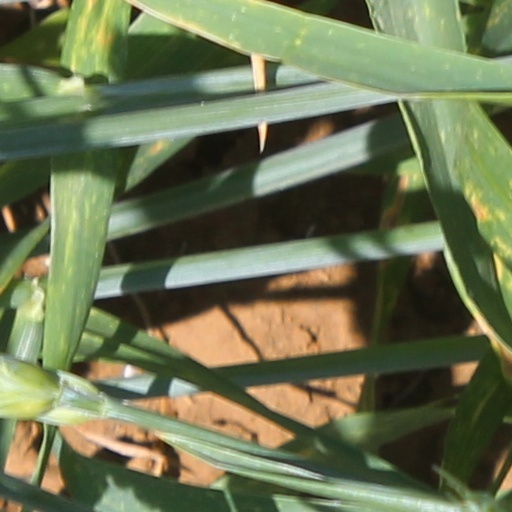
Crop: wheat